Johann Friedrich Wilhelm Jerusalem

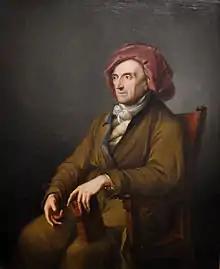
Jerusalem by Friedrich Georg Weitsch, 1790

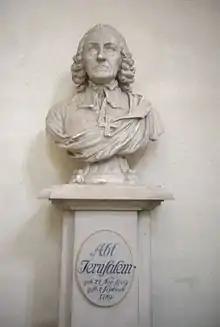
Bust on his grave

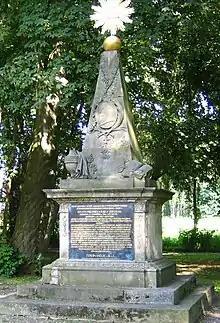
Monument to him in the Schlossgarten Vechelde

Johann Friedrich Wilhelm Jerusalem (22 November 1709 - 2 September 1789) was a German Lutheran theologian during the Age of Enlightenment. He was also known as "Abt Jerusalem".